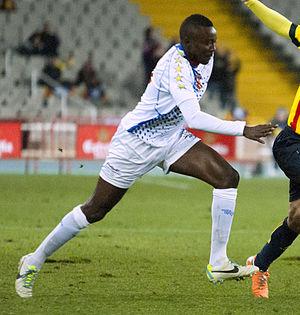
Toni Varela est un footballeur cap-verdien né le 13 juin 1986 à Santa Catarina. Il évolue au poste de milieu de terrain.